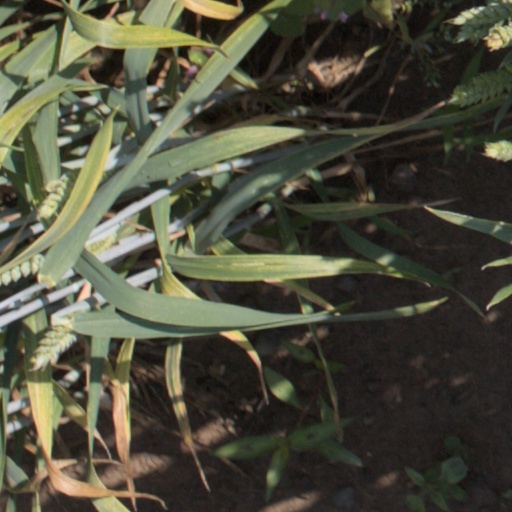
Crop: wheat